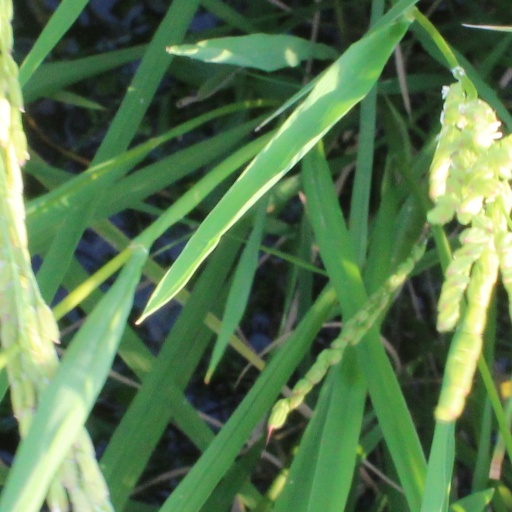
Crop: rice